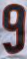
Number: 9